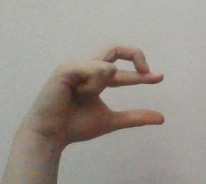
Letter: thal